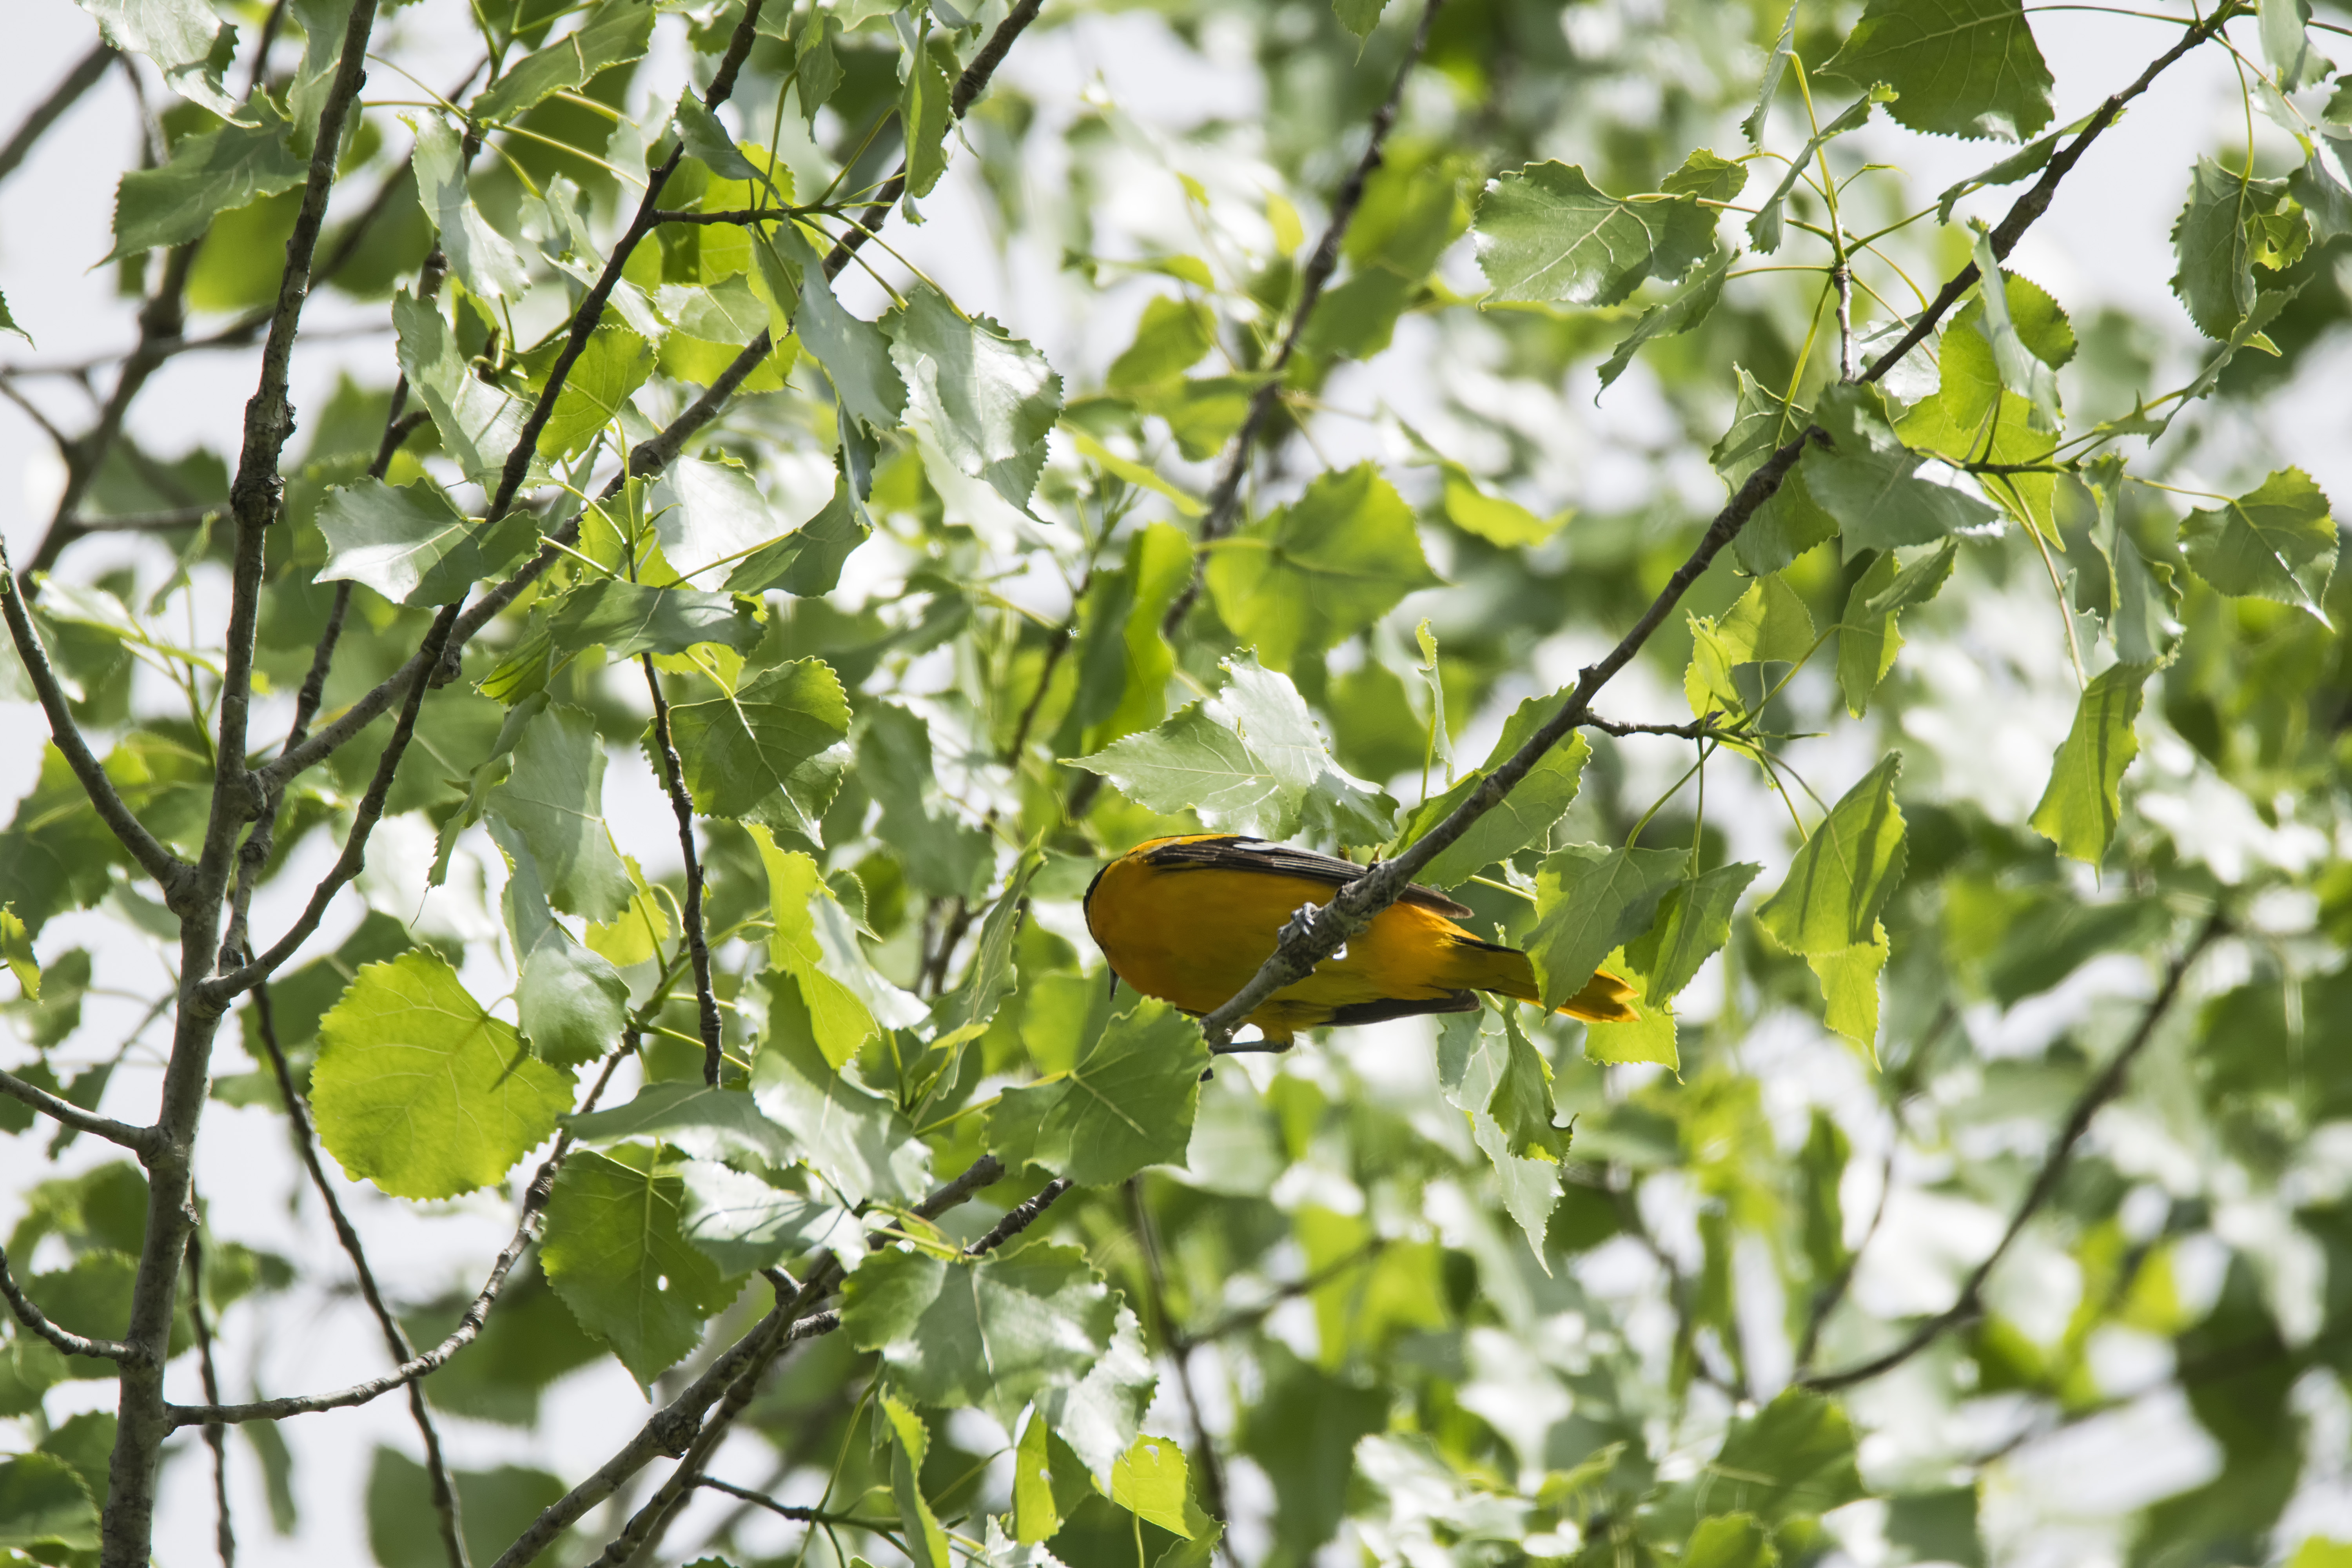
tree, nature, branch, bird, meadow, leaf, flower, wildlife, green, insect, botany, butterfly, flora, fauna, invertebrate, de, canada, quebec, baltimore, sherbrooke, oiseau, oriole, macro photography, moths and butterflies